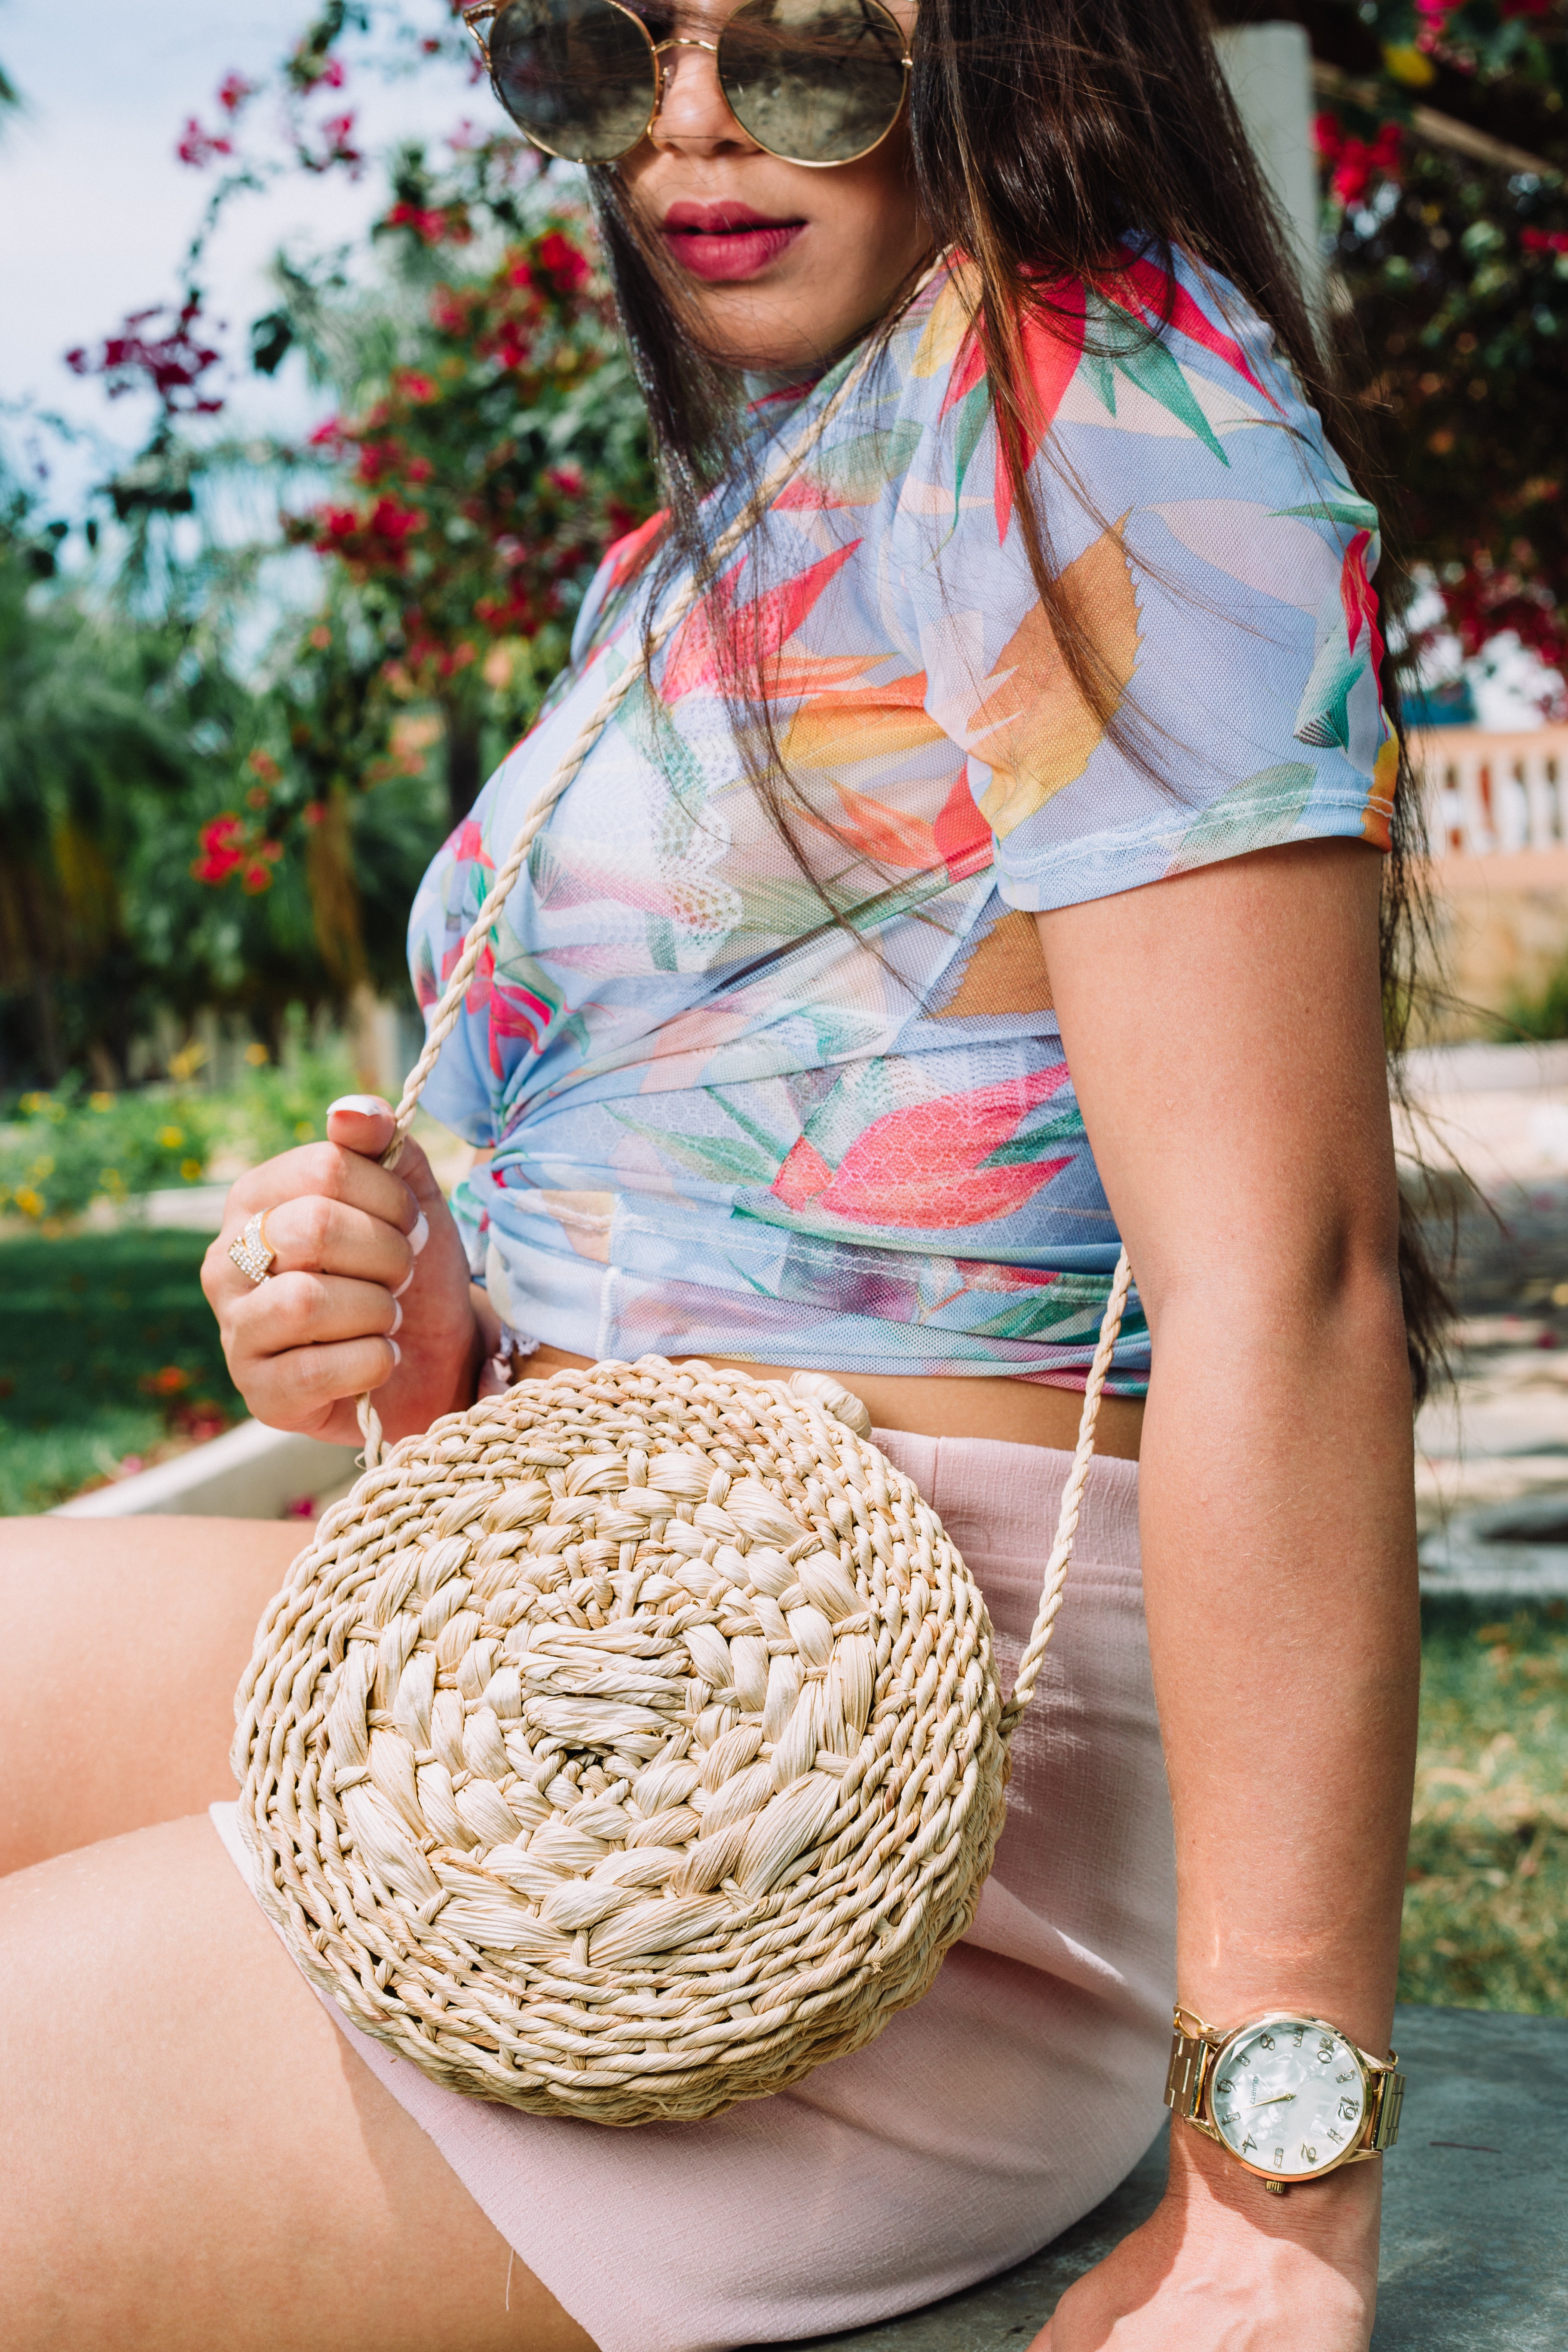
shoulder, girl, summer, headgear, neck, crochet